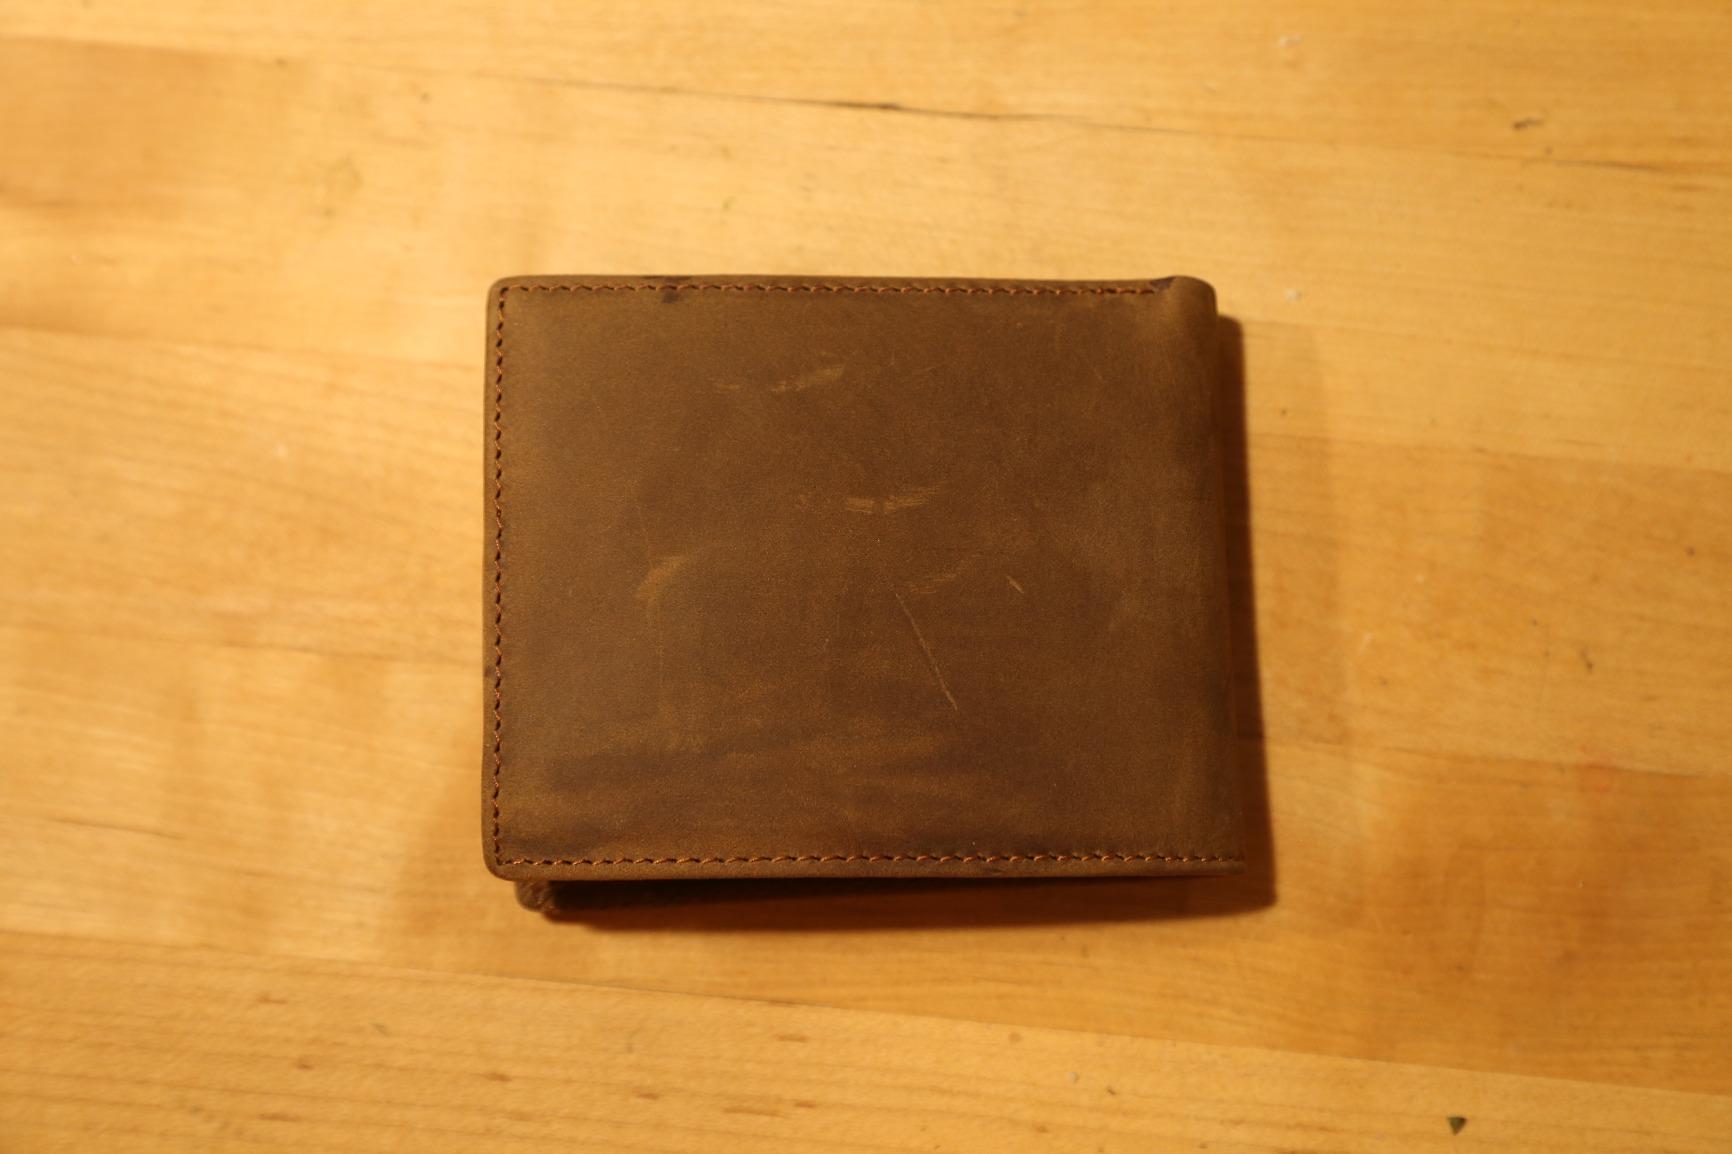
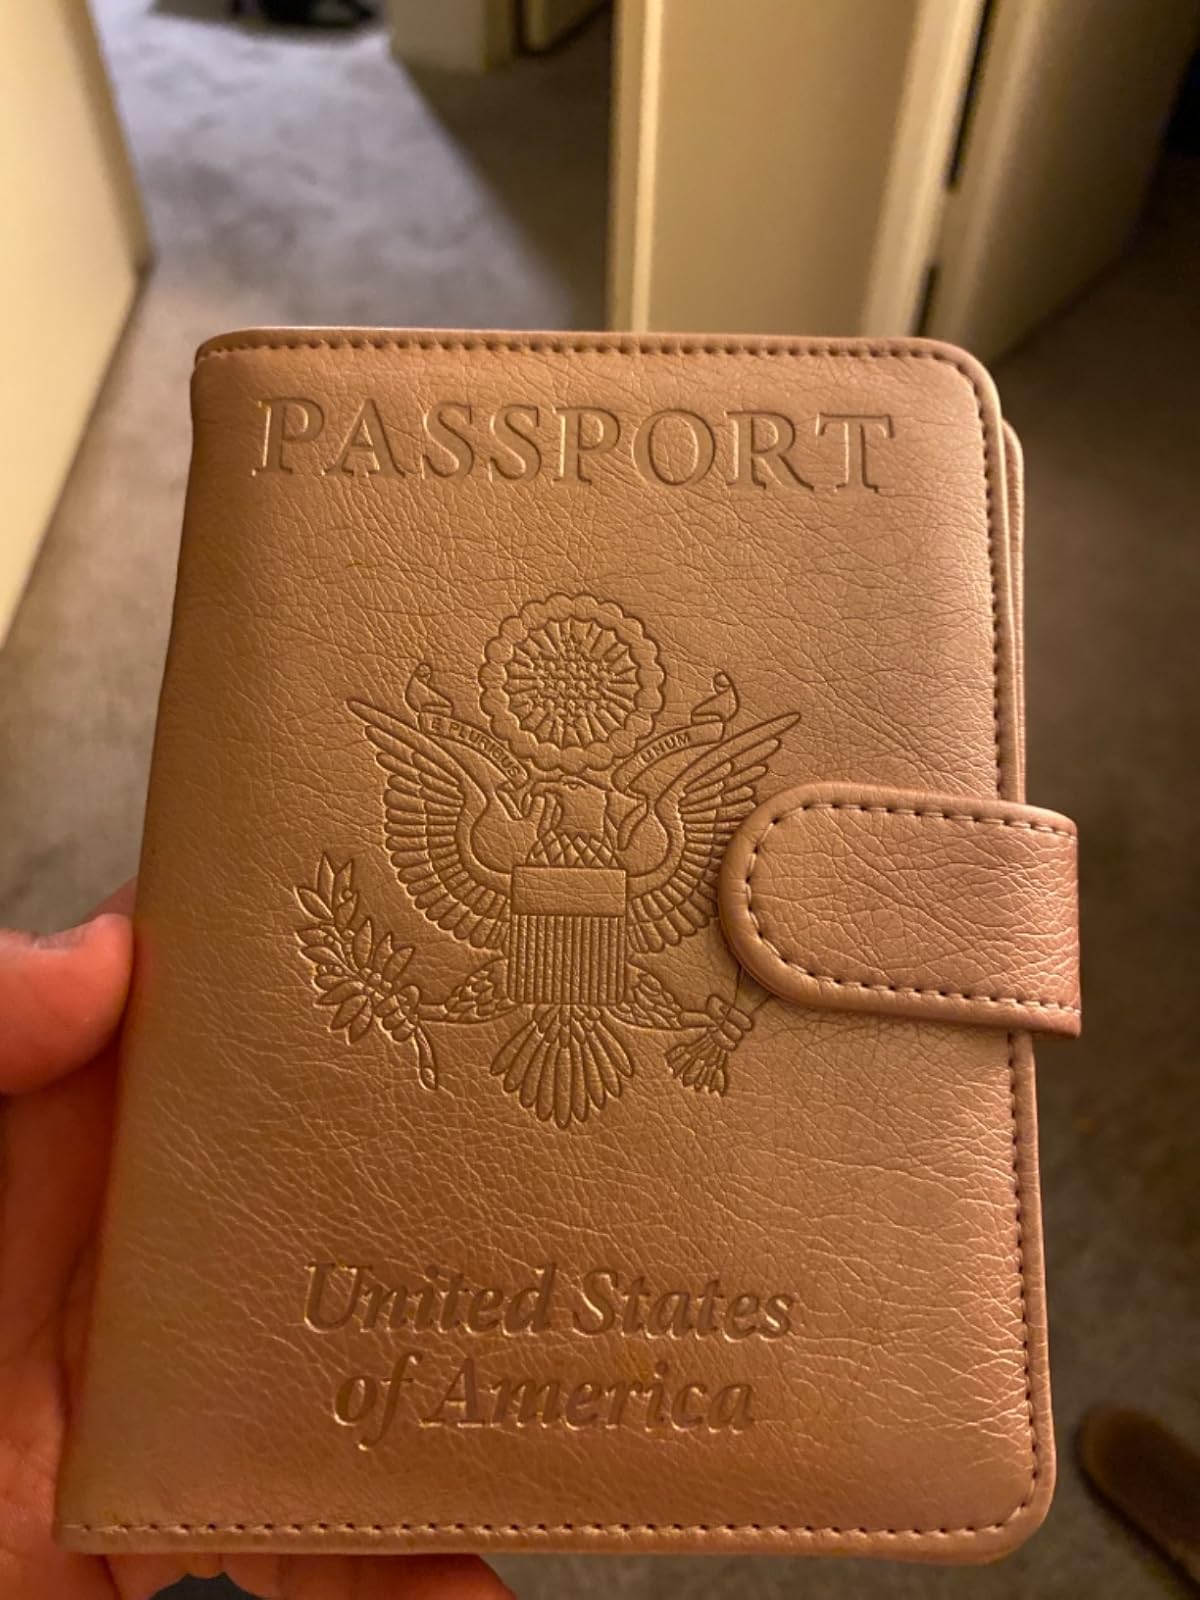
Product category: accessories_wallet
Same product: no